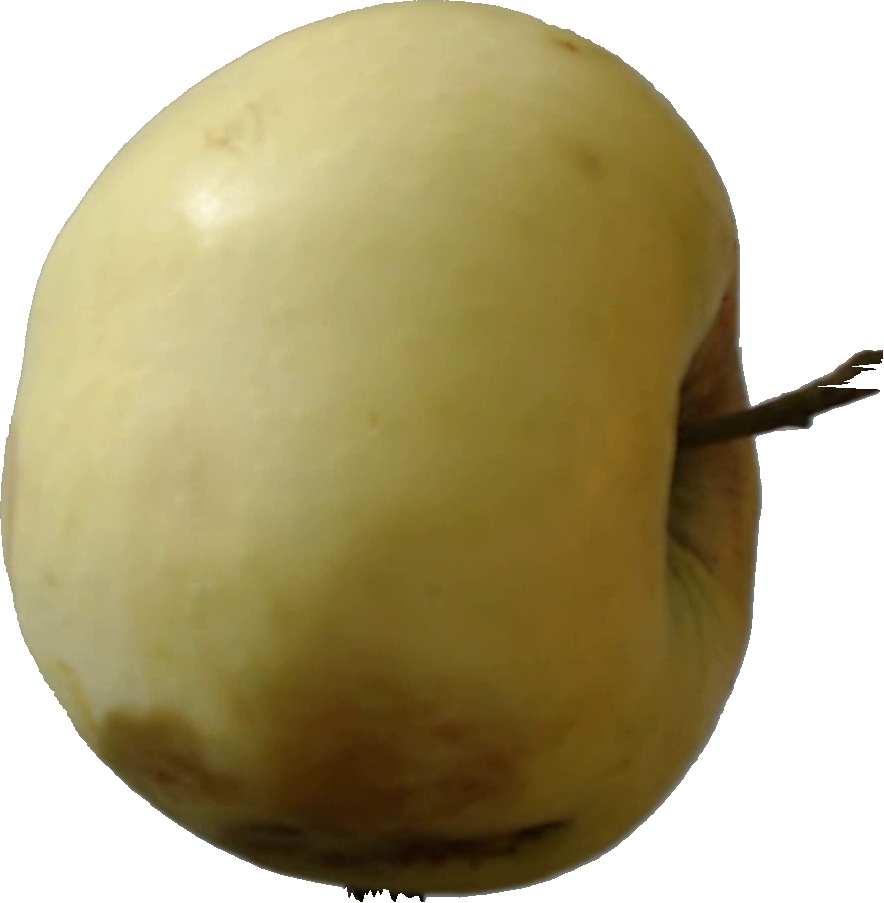
Label: apple_hit_1